August Ahlqvist

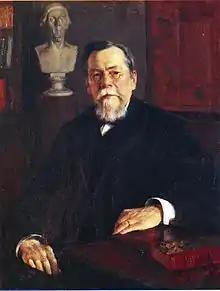
Portrait by Eero Järnefelt (1889)

Karl August Engelbrekt Ahlqvist, who wrote as A. Oksanen (7 August 1826 – 20 November 1889), was a Finnish professor, poet, scholar of the Finno-Ugric languages, author, and literary critic. He is best remembered as the sharpest critic of writer Aleksis Kivi, who later rose to the position of the national author of Finland.